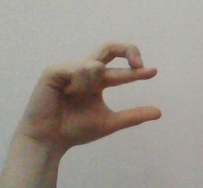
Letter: thal